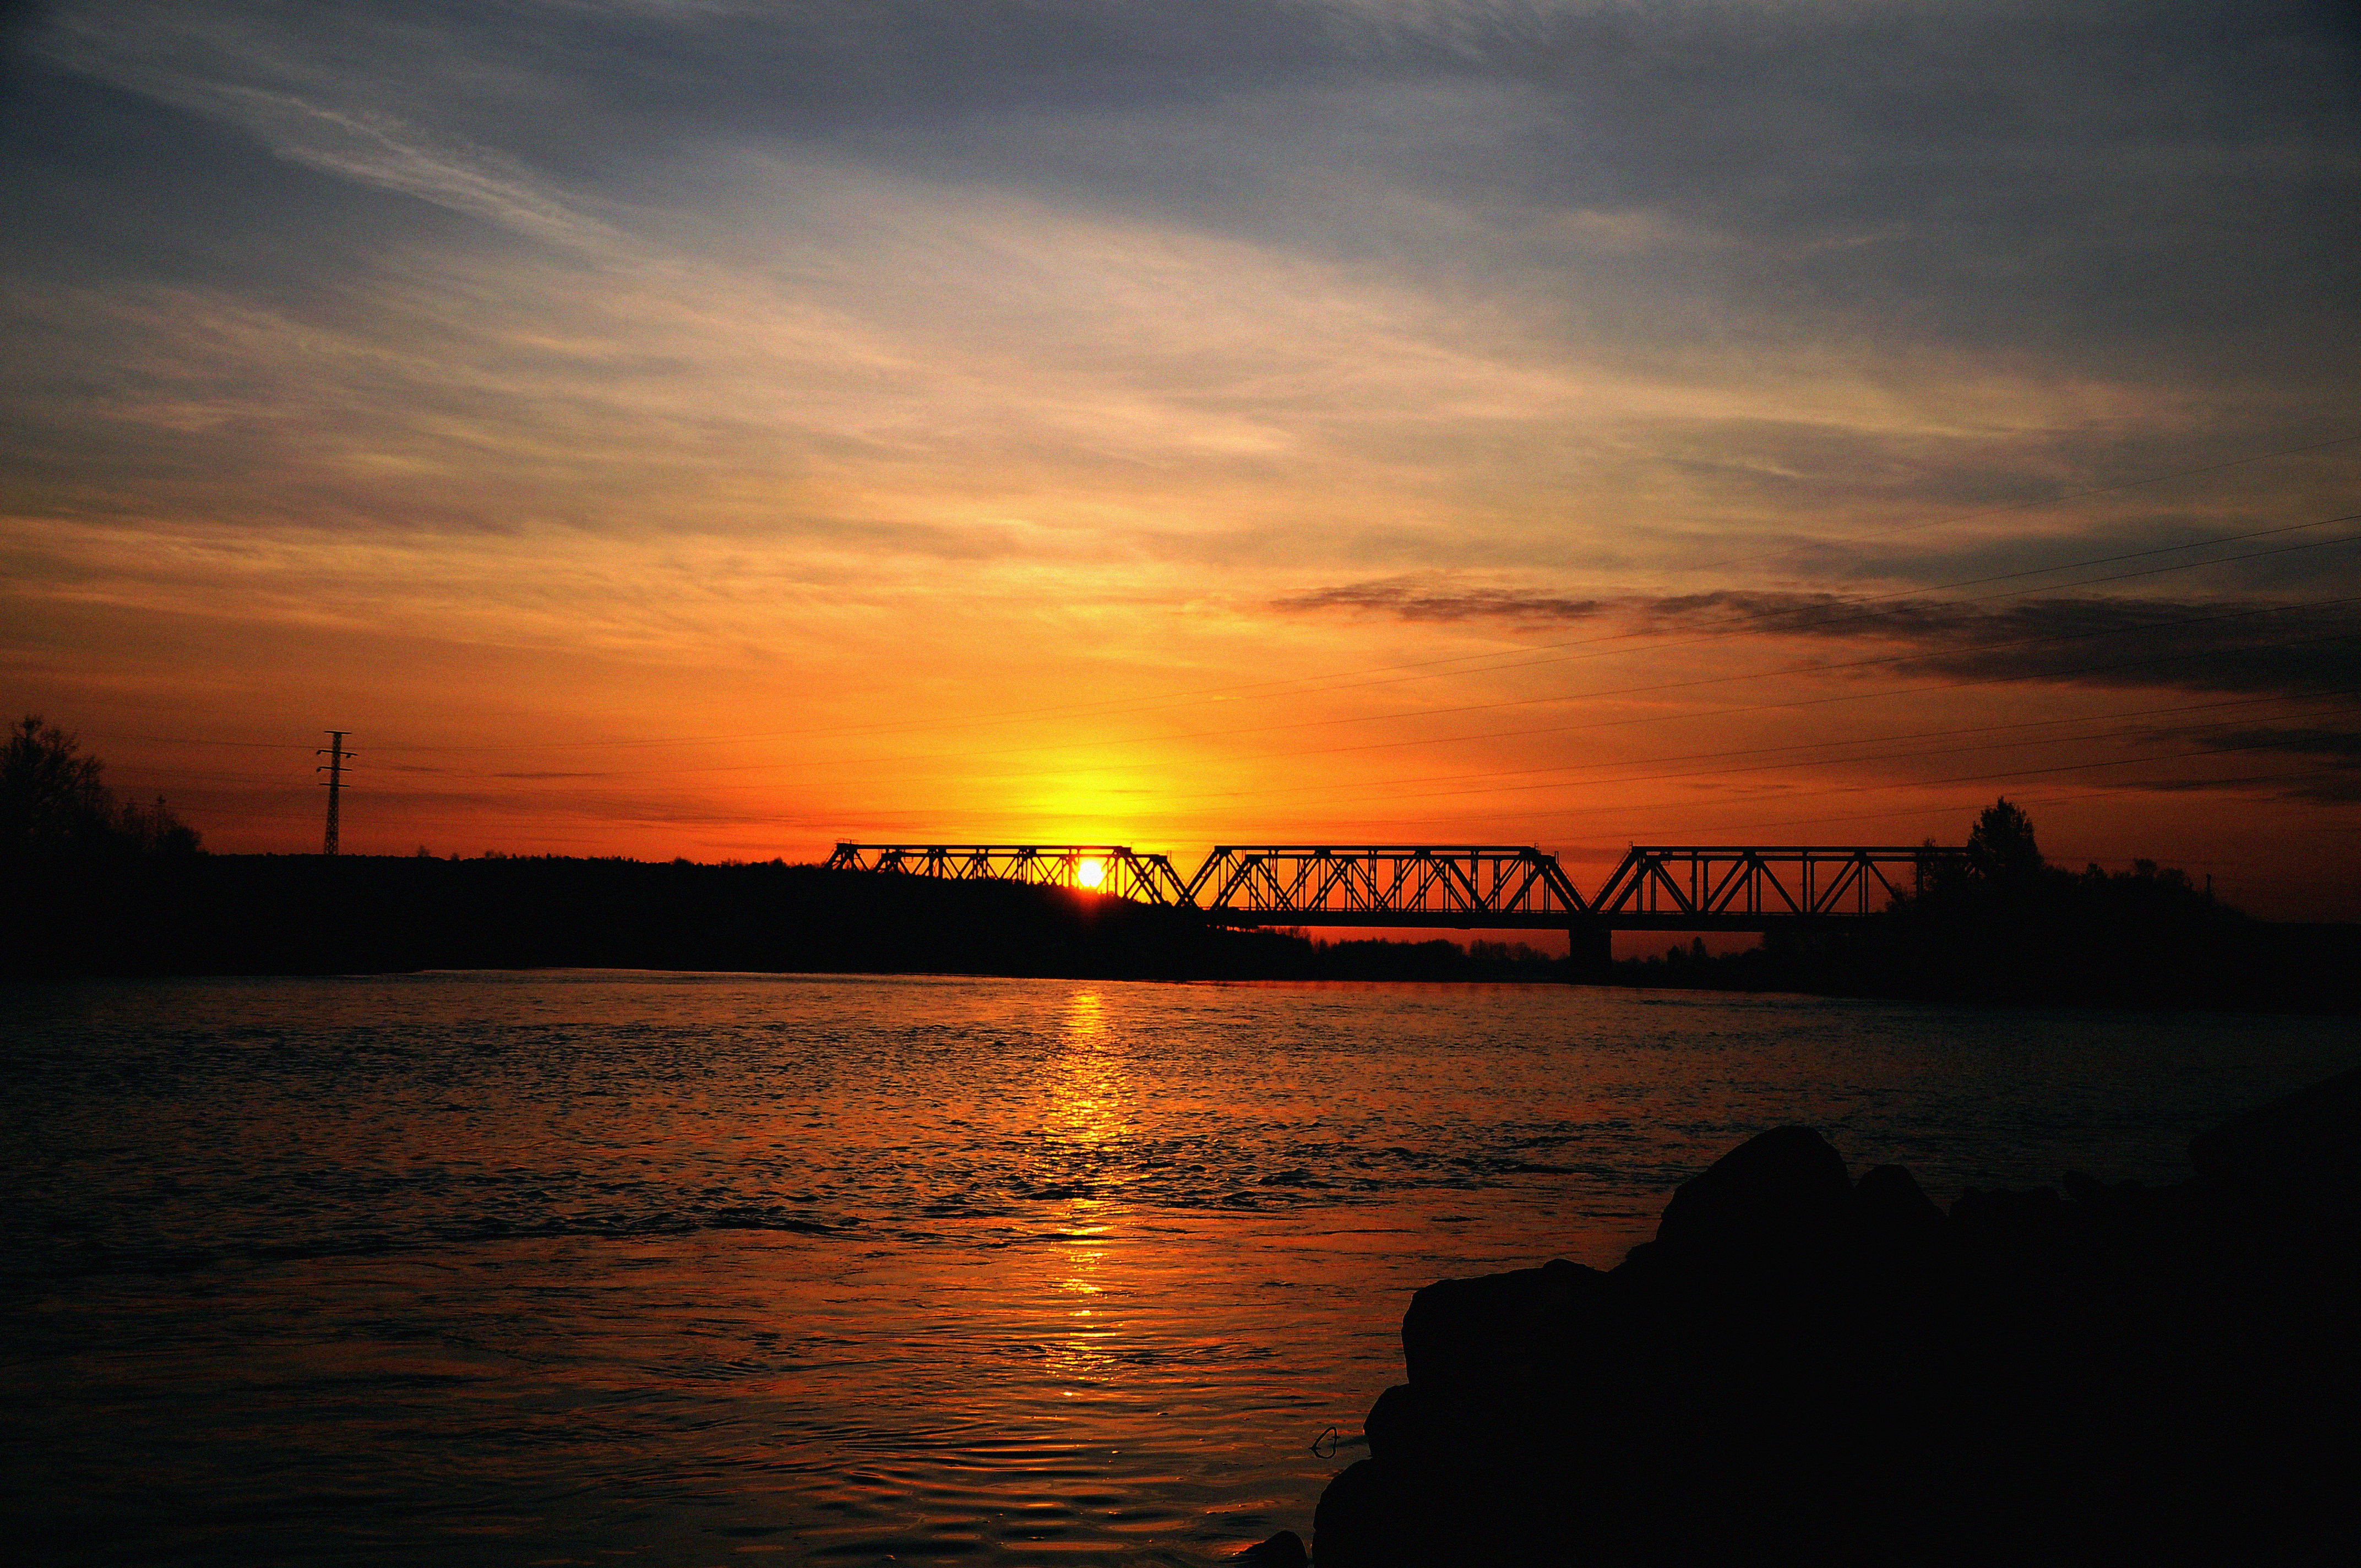
sunset, sky, afterglow, horizon, sunrise, reflection, calm, sea, water, dusk, dawn, evening, red sky at morning, morning, sun, cloud, atmosphere, river, ocean, sunlight